The Countess of Pembroke's Arcadia

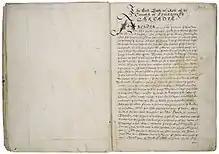
First page of Arcadia, circa 1585.

The Countess of Pembroke's Arcadia, also known simply as the Arcadia, is a long prose pastoral romance by Sir Philip Sidney written towards the end of the 16th century. Having finished one version of his text, Sidney later significantly expanded and revised his work. Scholars today often refer to these two major versions as the "Old Arcadia" and the "New Arcadia". The "Arcadia" is Sidney's most ambitious literary work by far, and as significant in its own way as his sonnets.